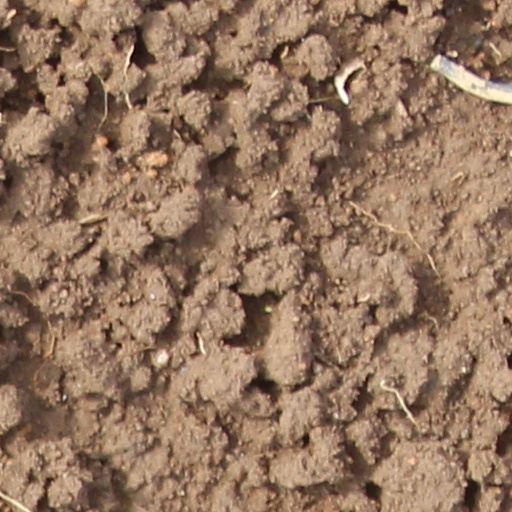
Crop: wheat